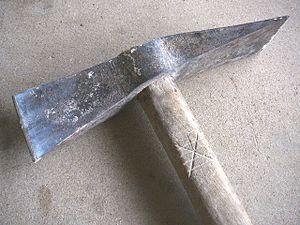
Une marque de tâcheron, ou marque de tailleur de pierre est un signe géométrique, voire une lettre ou un monogramme, gravé dans la pierre de taille par un tailleur de pierre. Elle fait partie, avec la marque de pose et l'abreuvoir, des marques lapidaires.